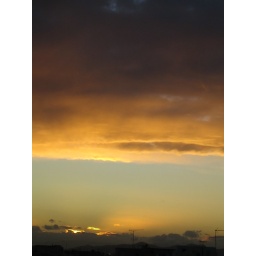
Thick clouds over head with a clear horizon